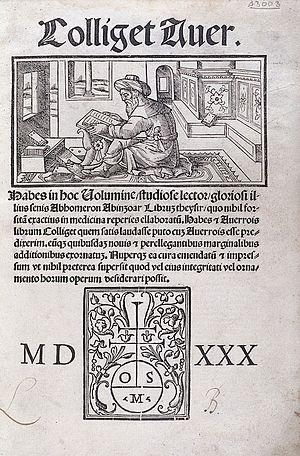
En 1161, Averroès écrit le livre des Généralités sur la médecine, alors qu'il n'a que 35 ans, œuvre qu'il achève en 1166 avec son encyclopédie médicale portant le titre de Colliget, traduction en latin de son nom original Kitab al-kulliyat fil-tibb « Livre de médecine universelle ».